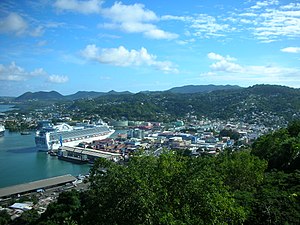
Castries
Castries er den caribiske østat Saint Lucias hovedstad. Byen har 70.000 indbyggere. Castries blev grundlagt af franskmændene i 1650 og fik navn efter Charles Eugène Gabriel de la Croix, Marquis de Castries. Castries er flere gange blevet genopbygget efter at være blevet ødelagt af brand, bl.a. efter storbranden 19. juni 1948.